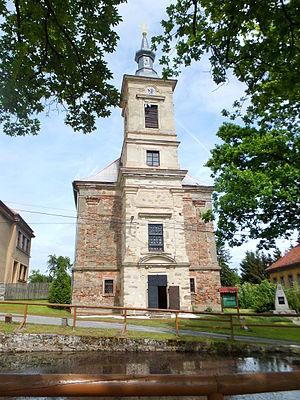
Skapce est une commune du district de Tachov, dans la région de Plzeň, en République tchèque. Sa population s'élevait à 109 habitants en 2018.